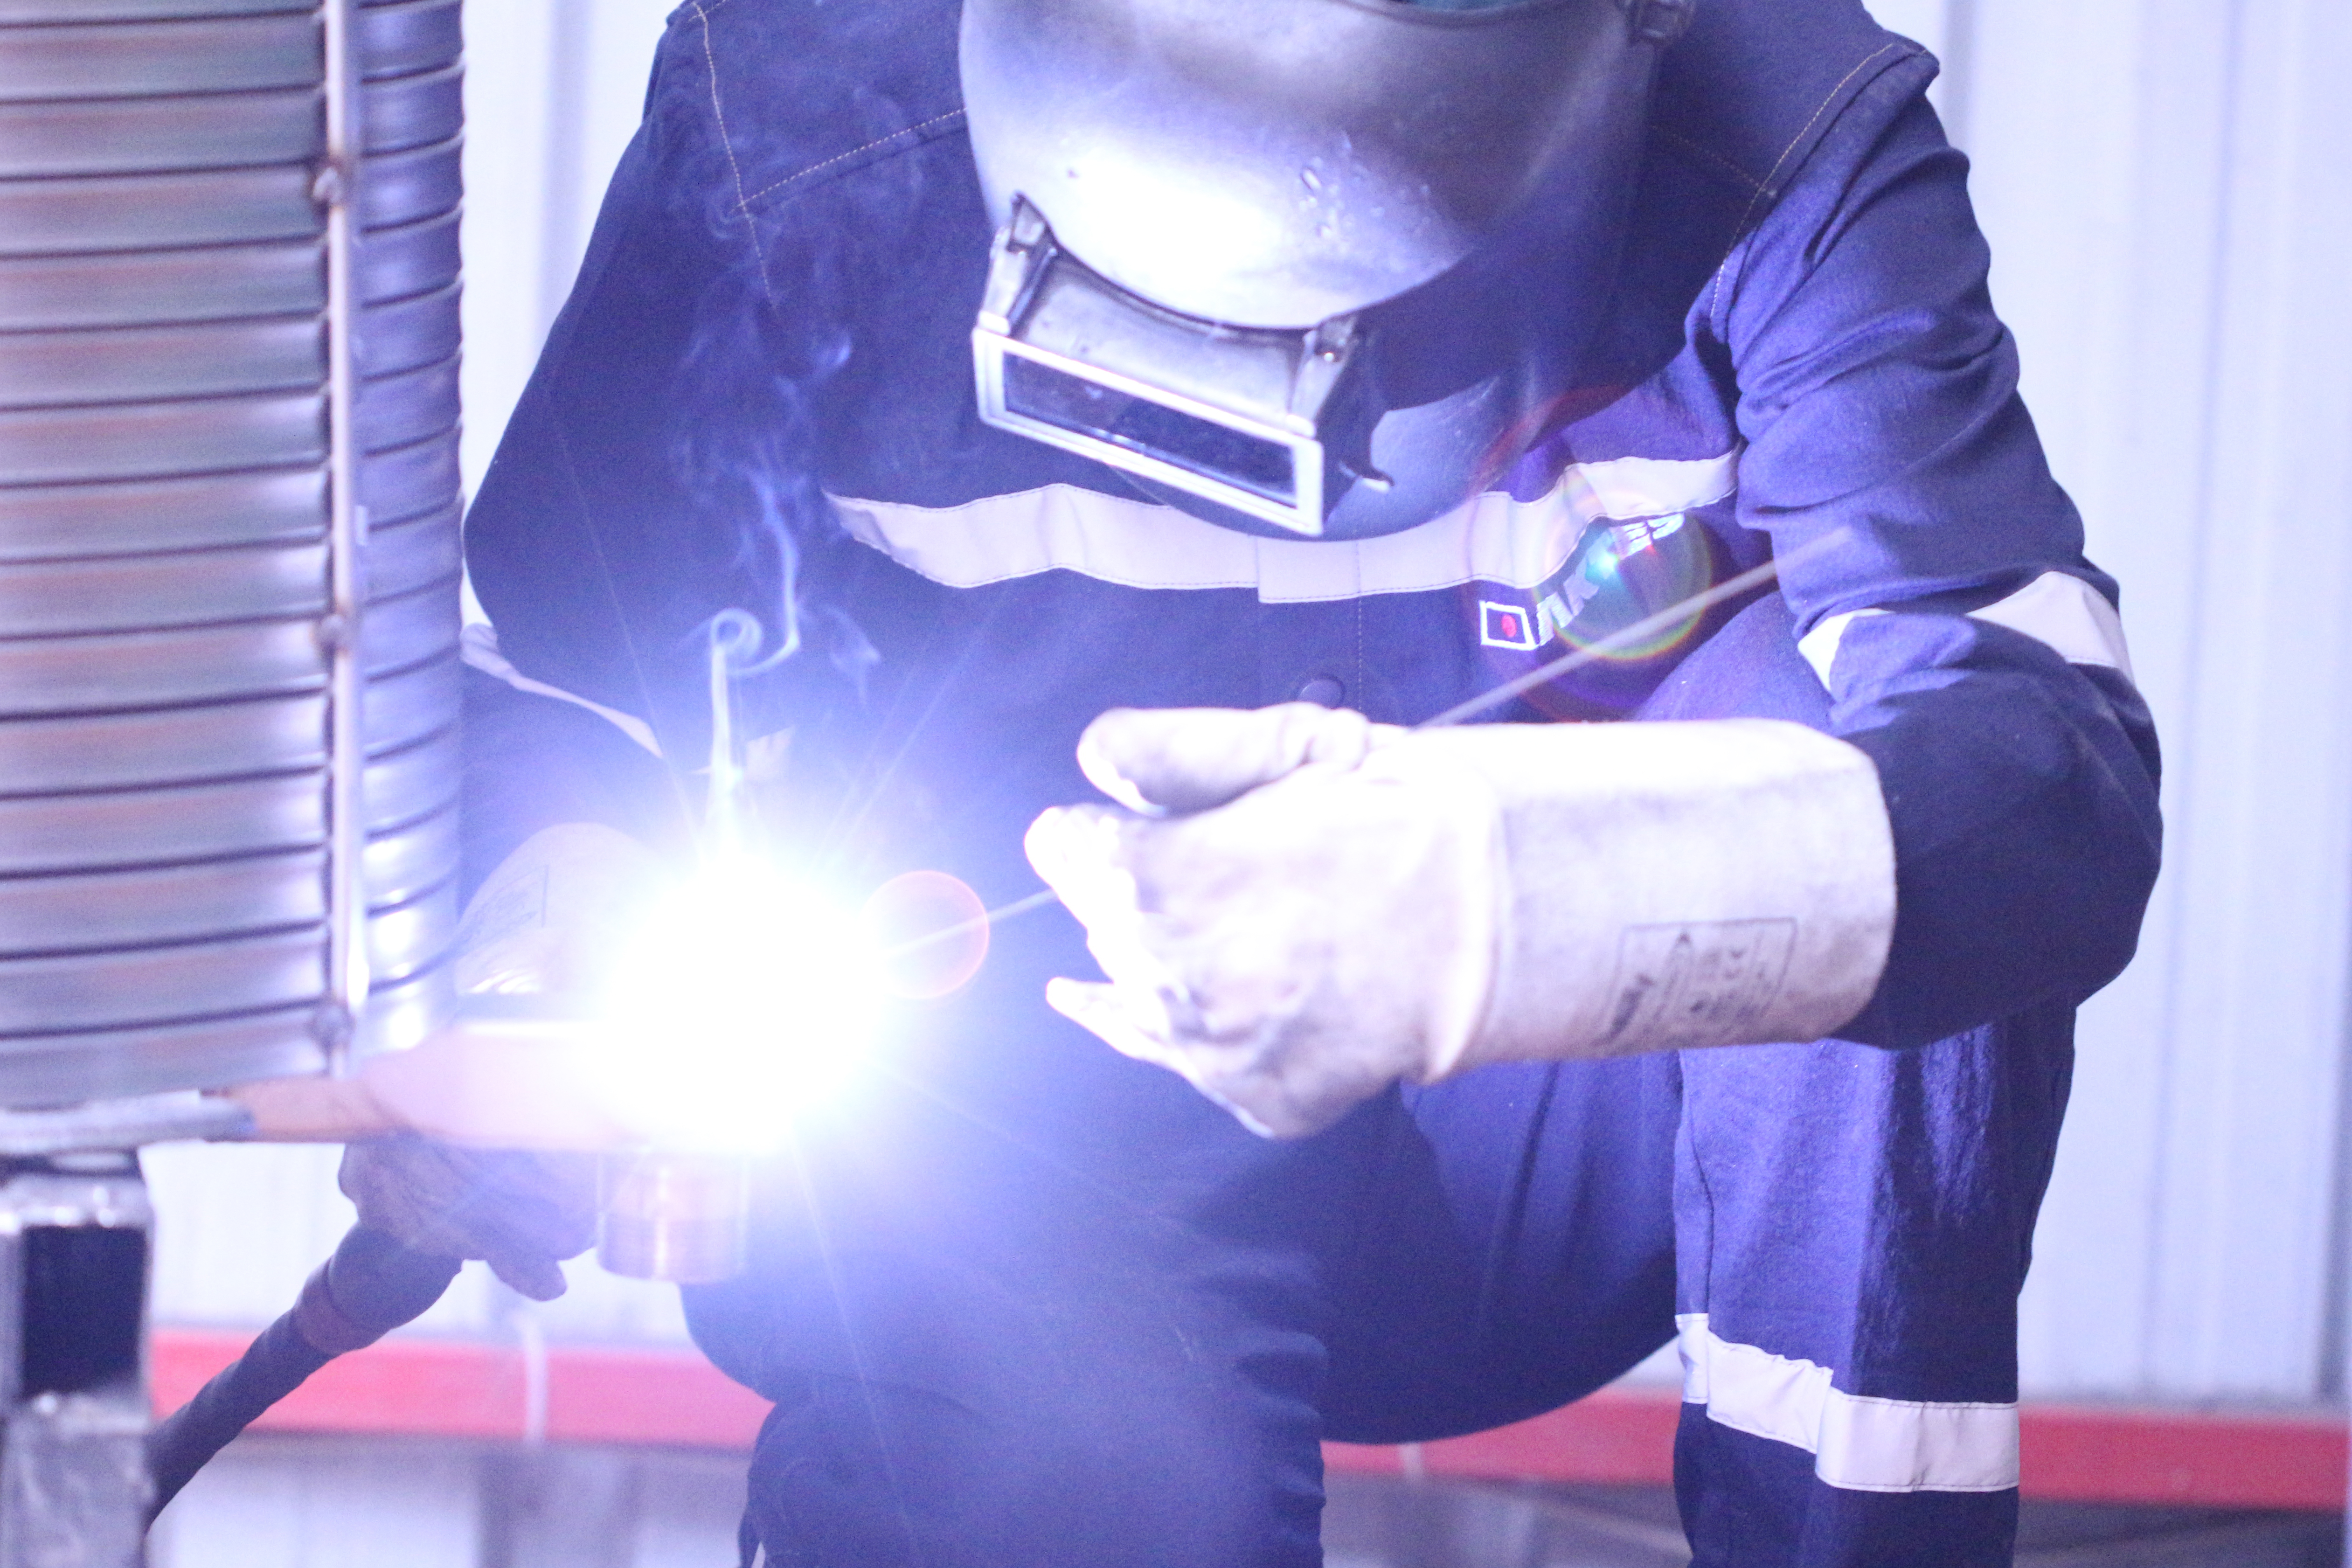
industry, welder, welding, personal protective equipment, hand, sleeve, electric blue, helmet, jacket, uniform